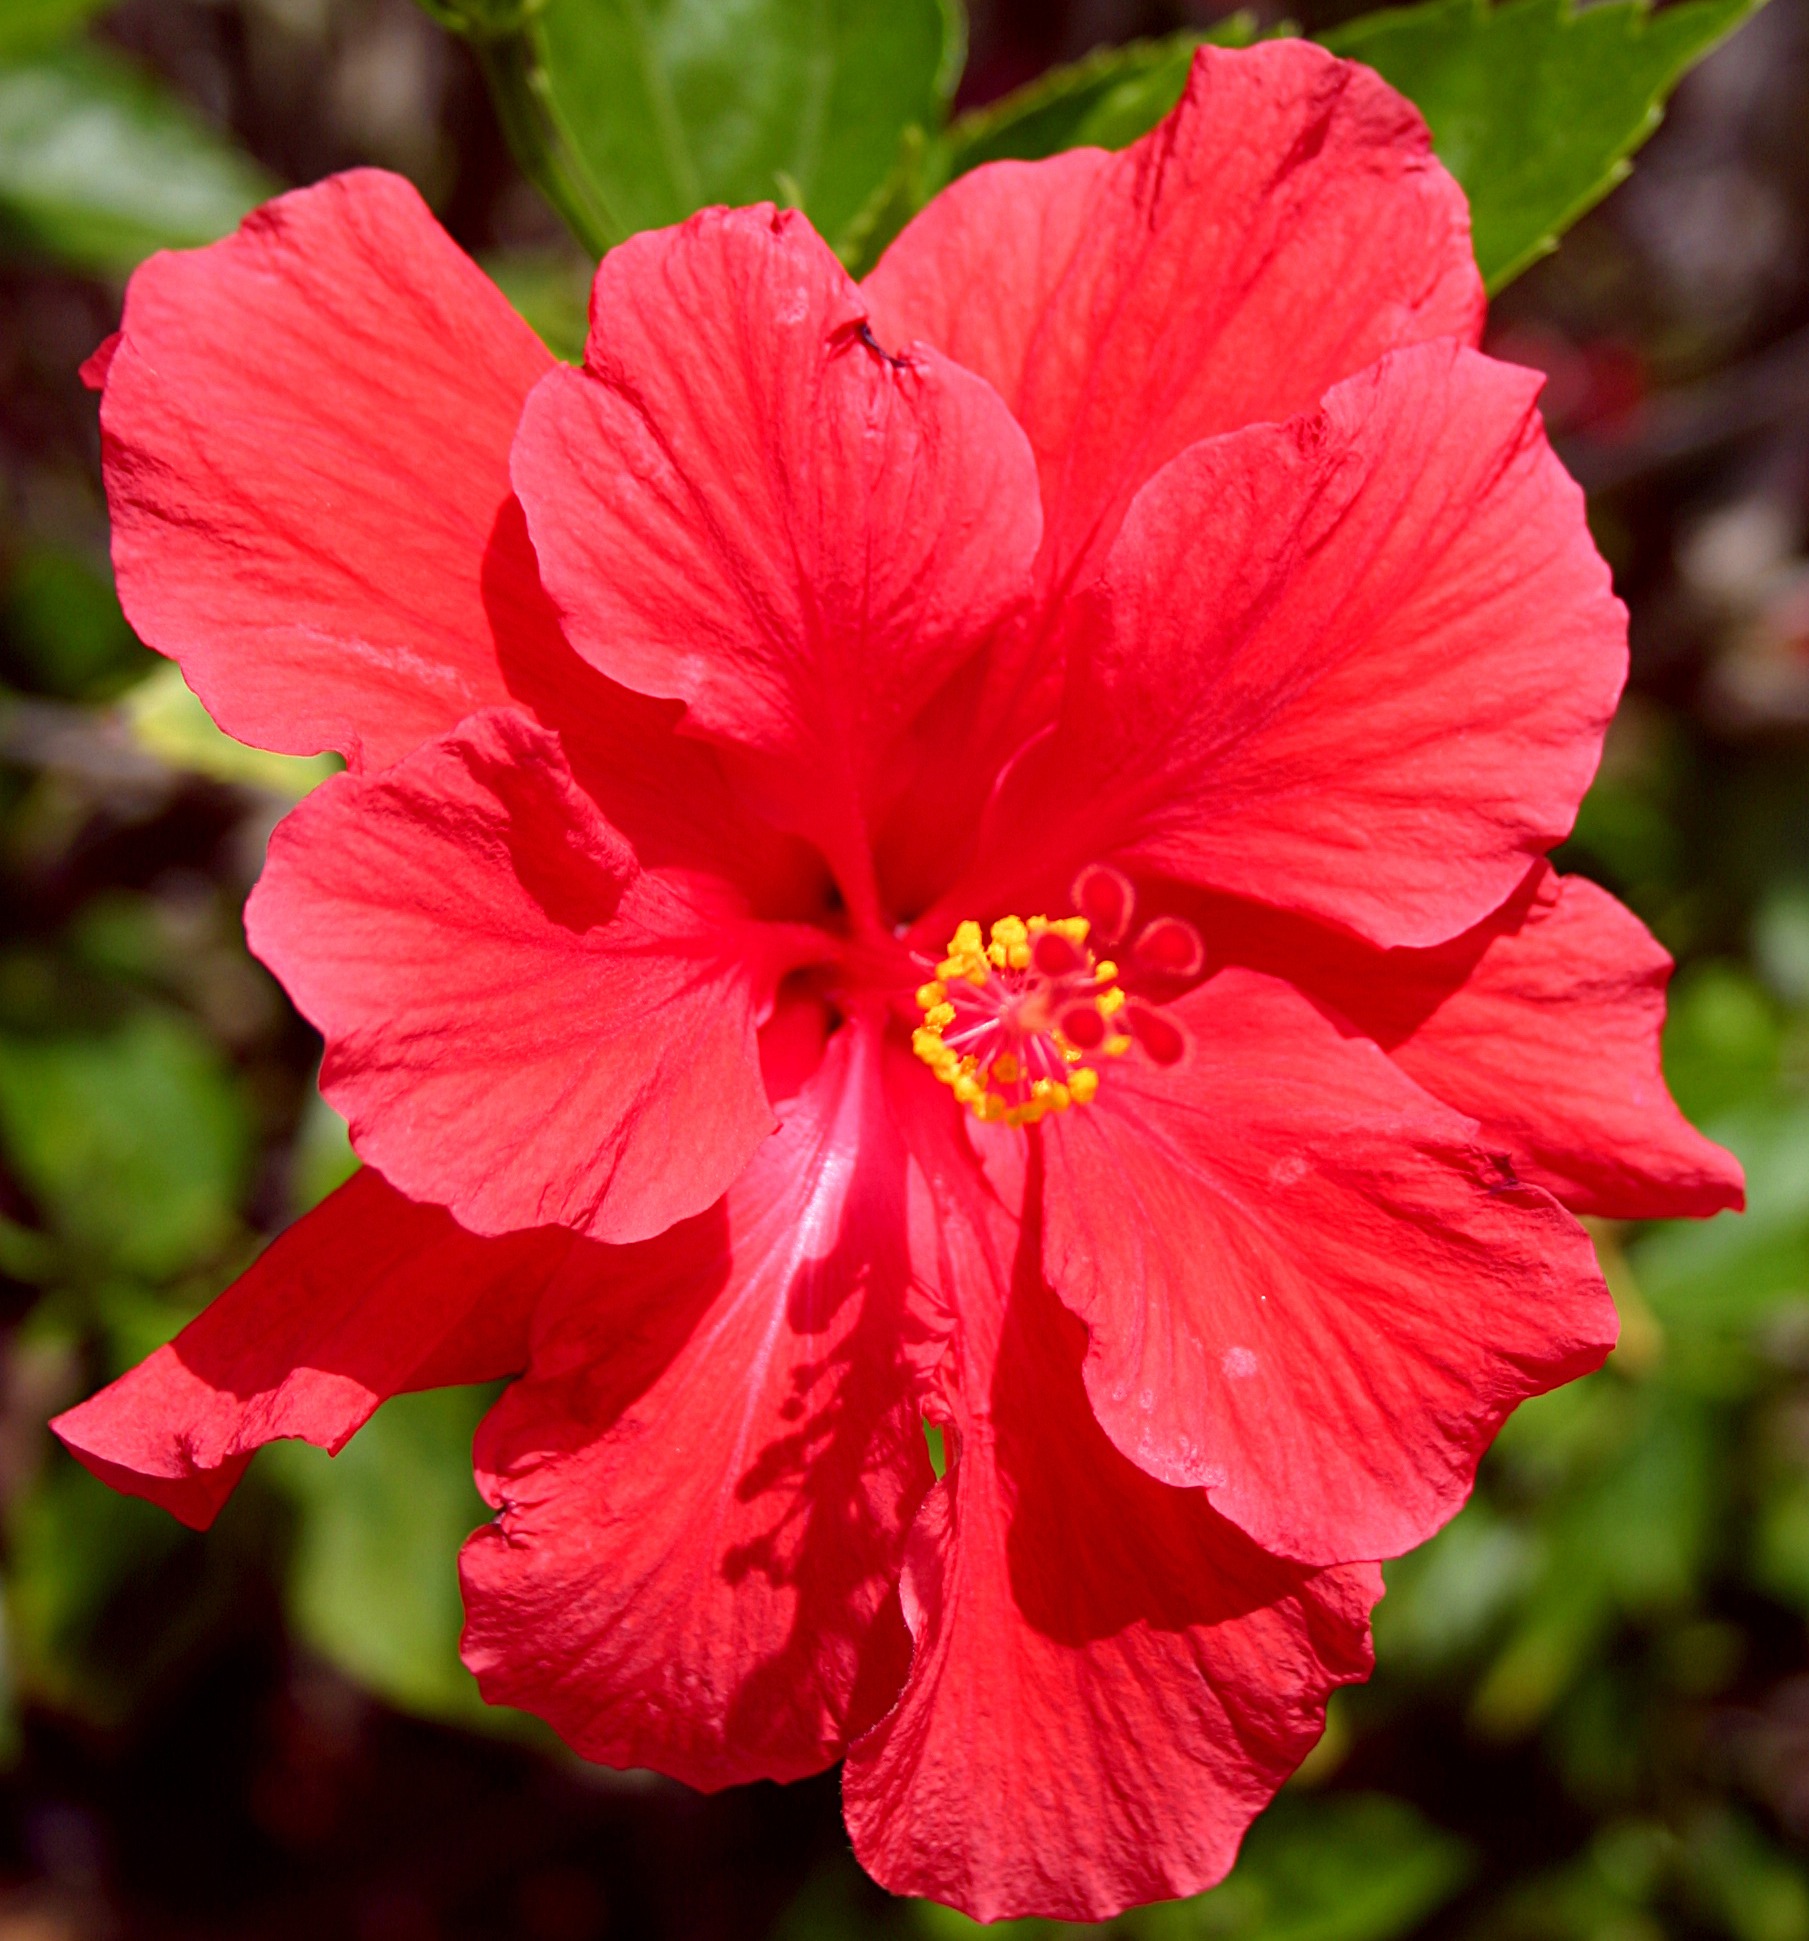
blossom, plant, stem, leaf, flower, petal, bloom, floral, environment, red, herb, natural, botany, agriculture, flora, botanical, wildflower, outdoors, vegetation, shrub, hibiscus, horticulture, malvales, organic, flowering plant, china rose, chinese hibiscus, annual plant, land plant, mallow family